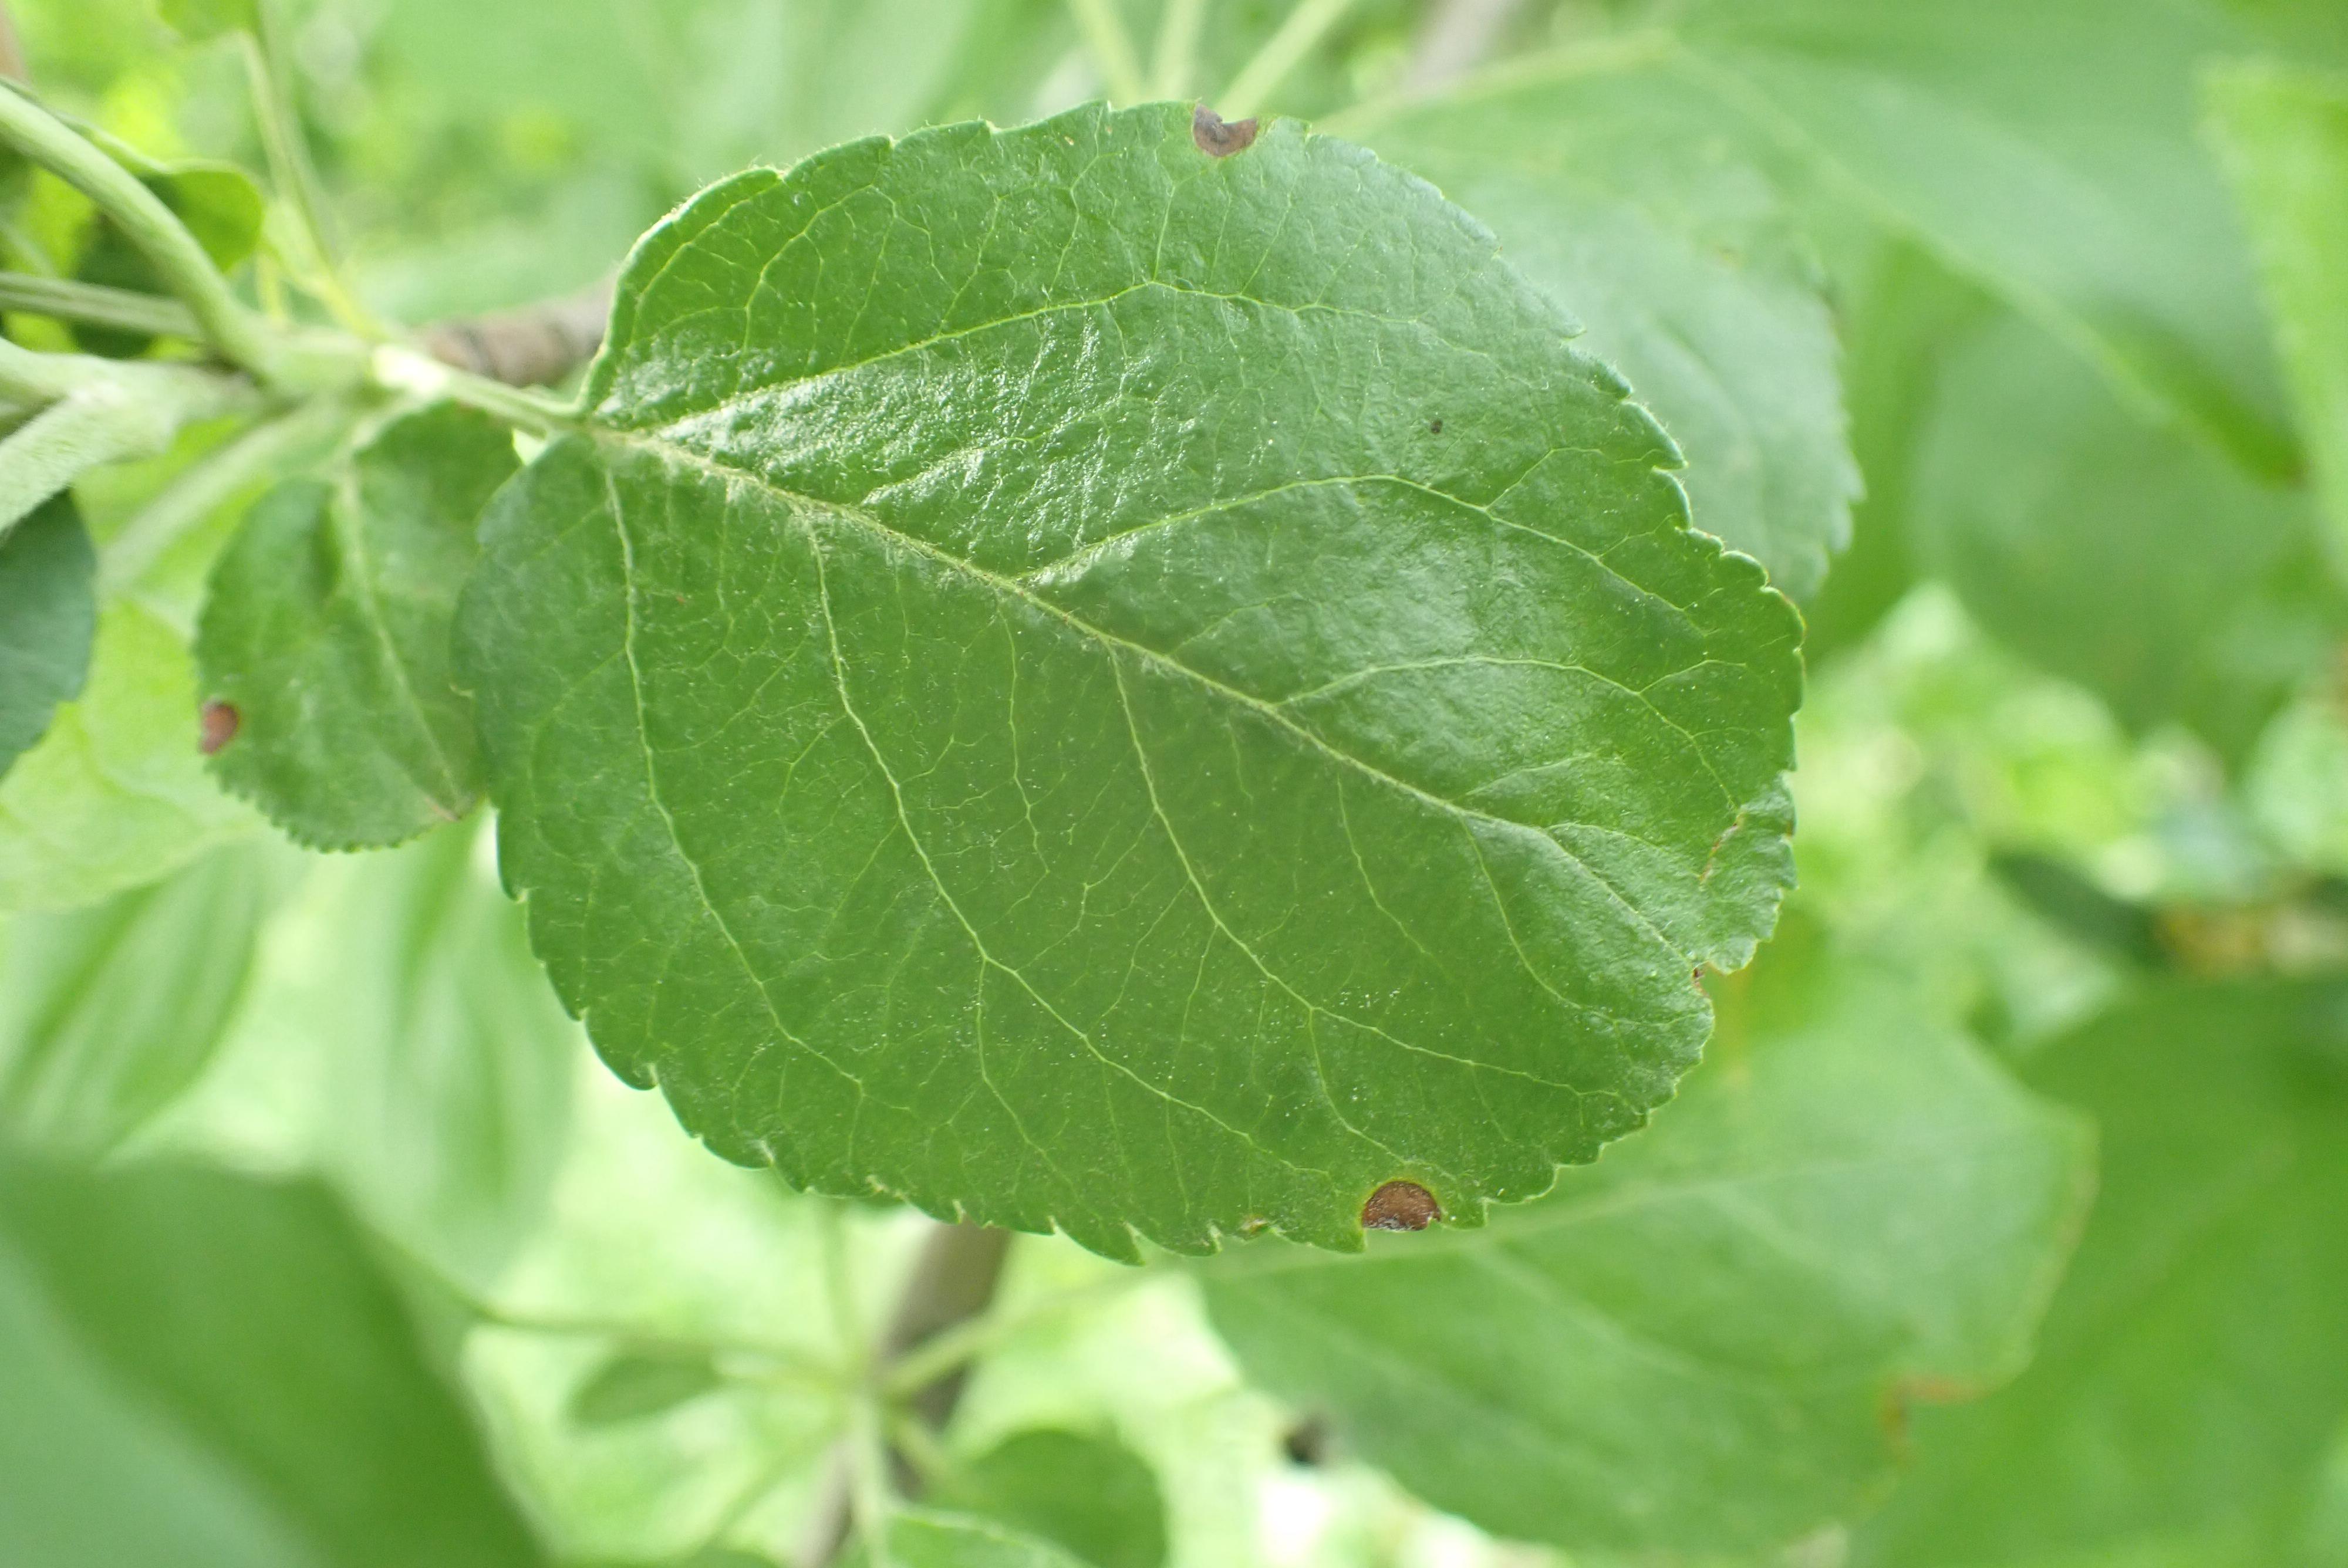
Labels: frog_eye_leaf_spot